Banswara

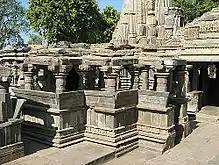

Arthuna, as well as its surrounding areas, have clusters of ruined Hindu and Jain temples belonging to the 11th, 12th and the 15th centuries. Among the ruins is a carved conjugated statue of Shiva, Parvati and Ganesh. Lankiya village around Arthuna has Shaivite temples called Nilkanth Mahadev Temples. The temple is an old stone temple having intricate carvings and sculpted figures of women embedded in the outer walls. The bull Nandi (Lord Shiva's faithful vehicle) stands guard at the entrance in the temple porch.